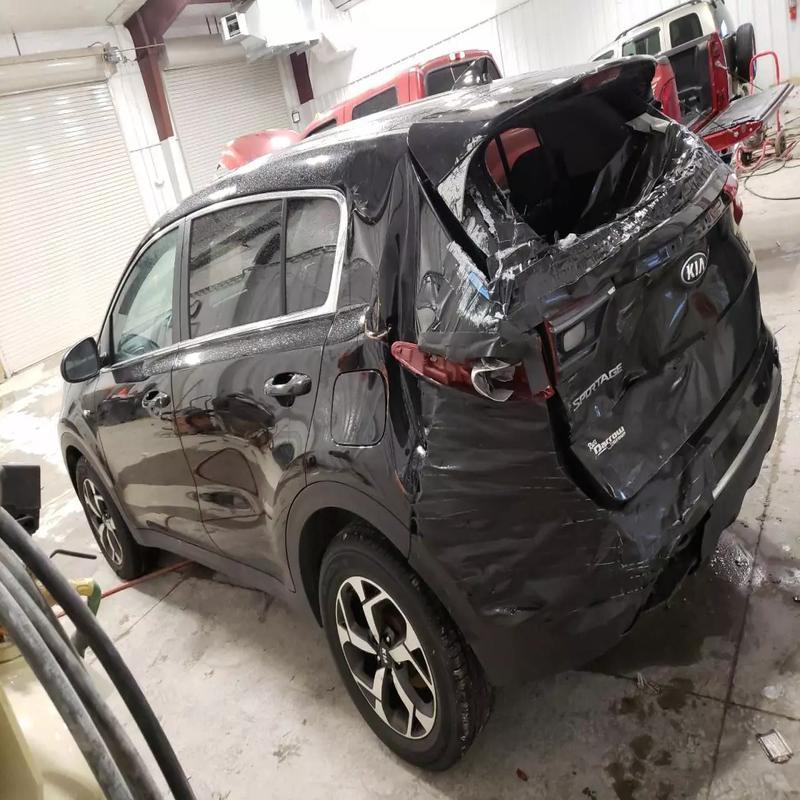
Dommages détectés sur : porte avant gauche, porte arrière gauche, aile arrière gauche, pare-brise arrière, malle, feu arrière droit, feu arrière gauche, pare-choc arrière, plaque d'immatriculation arrière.
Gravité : majeur